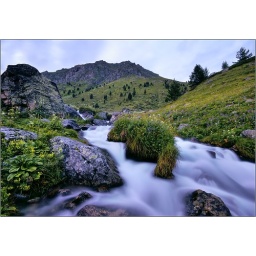
Fast mountain river in Caucasus after sunset.